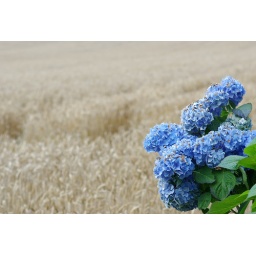
The beautiful blue hydrangea in front of the cottage and, in the background, a field of corn.